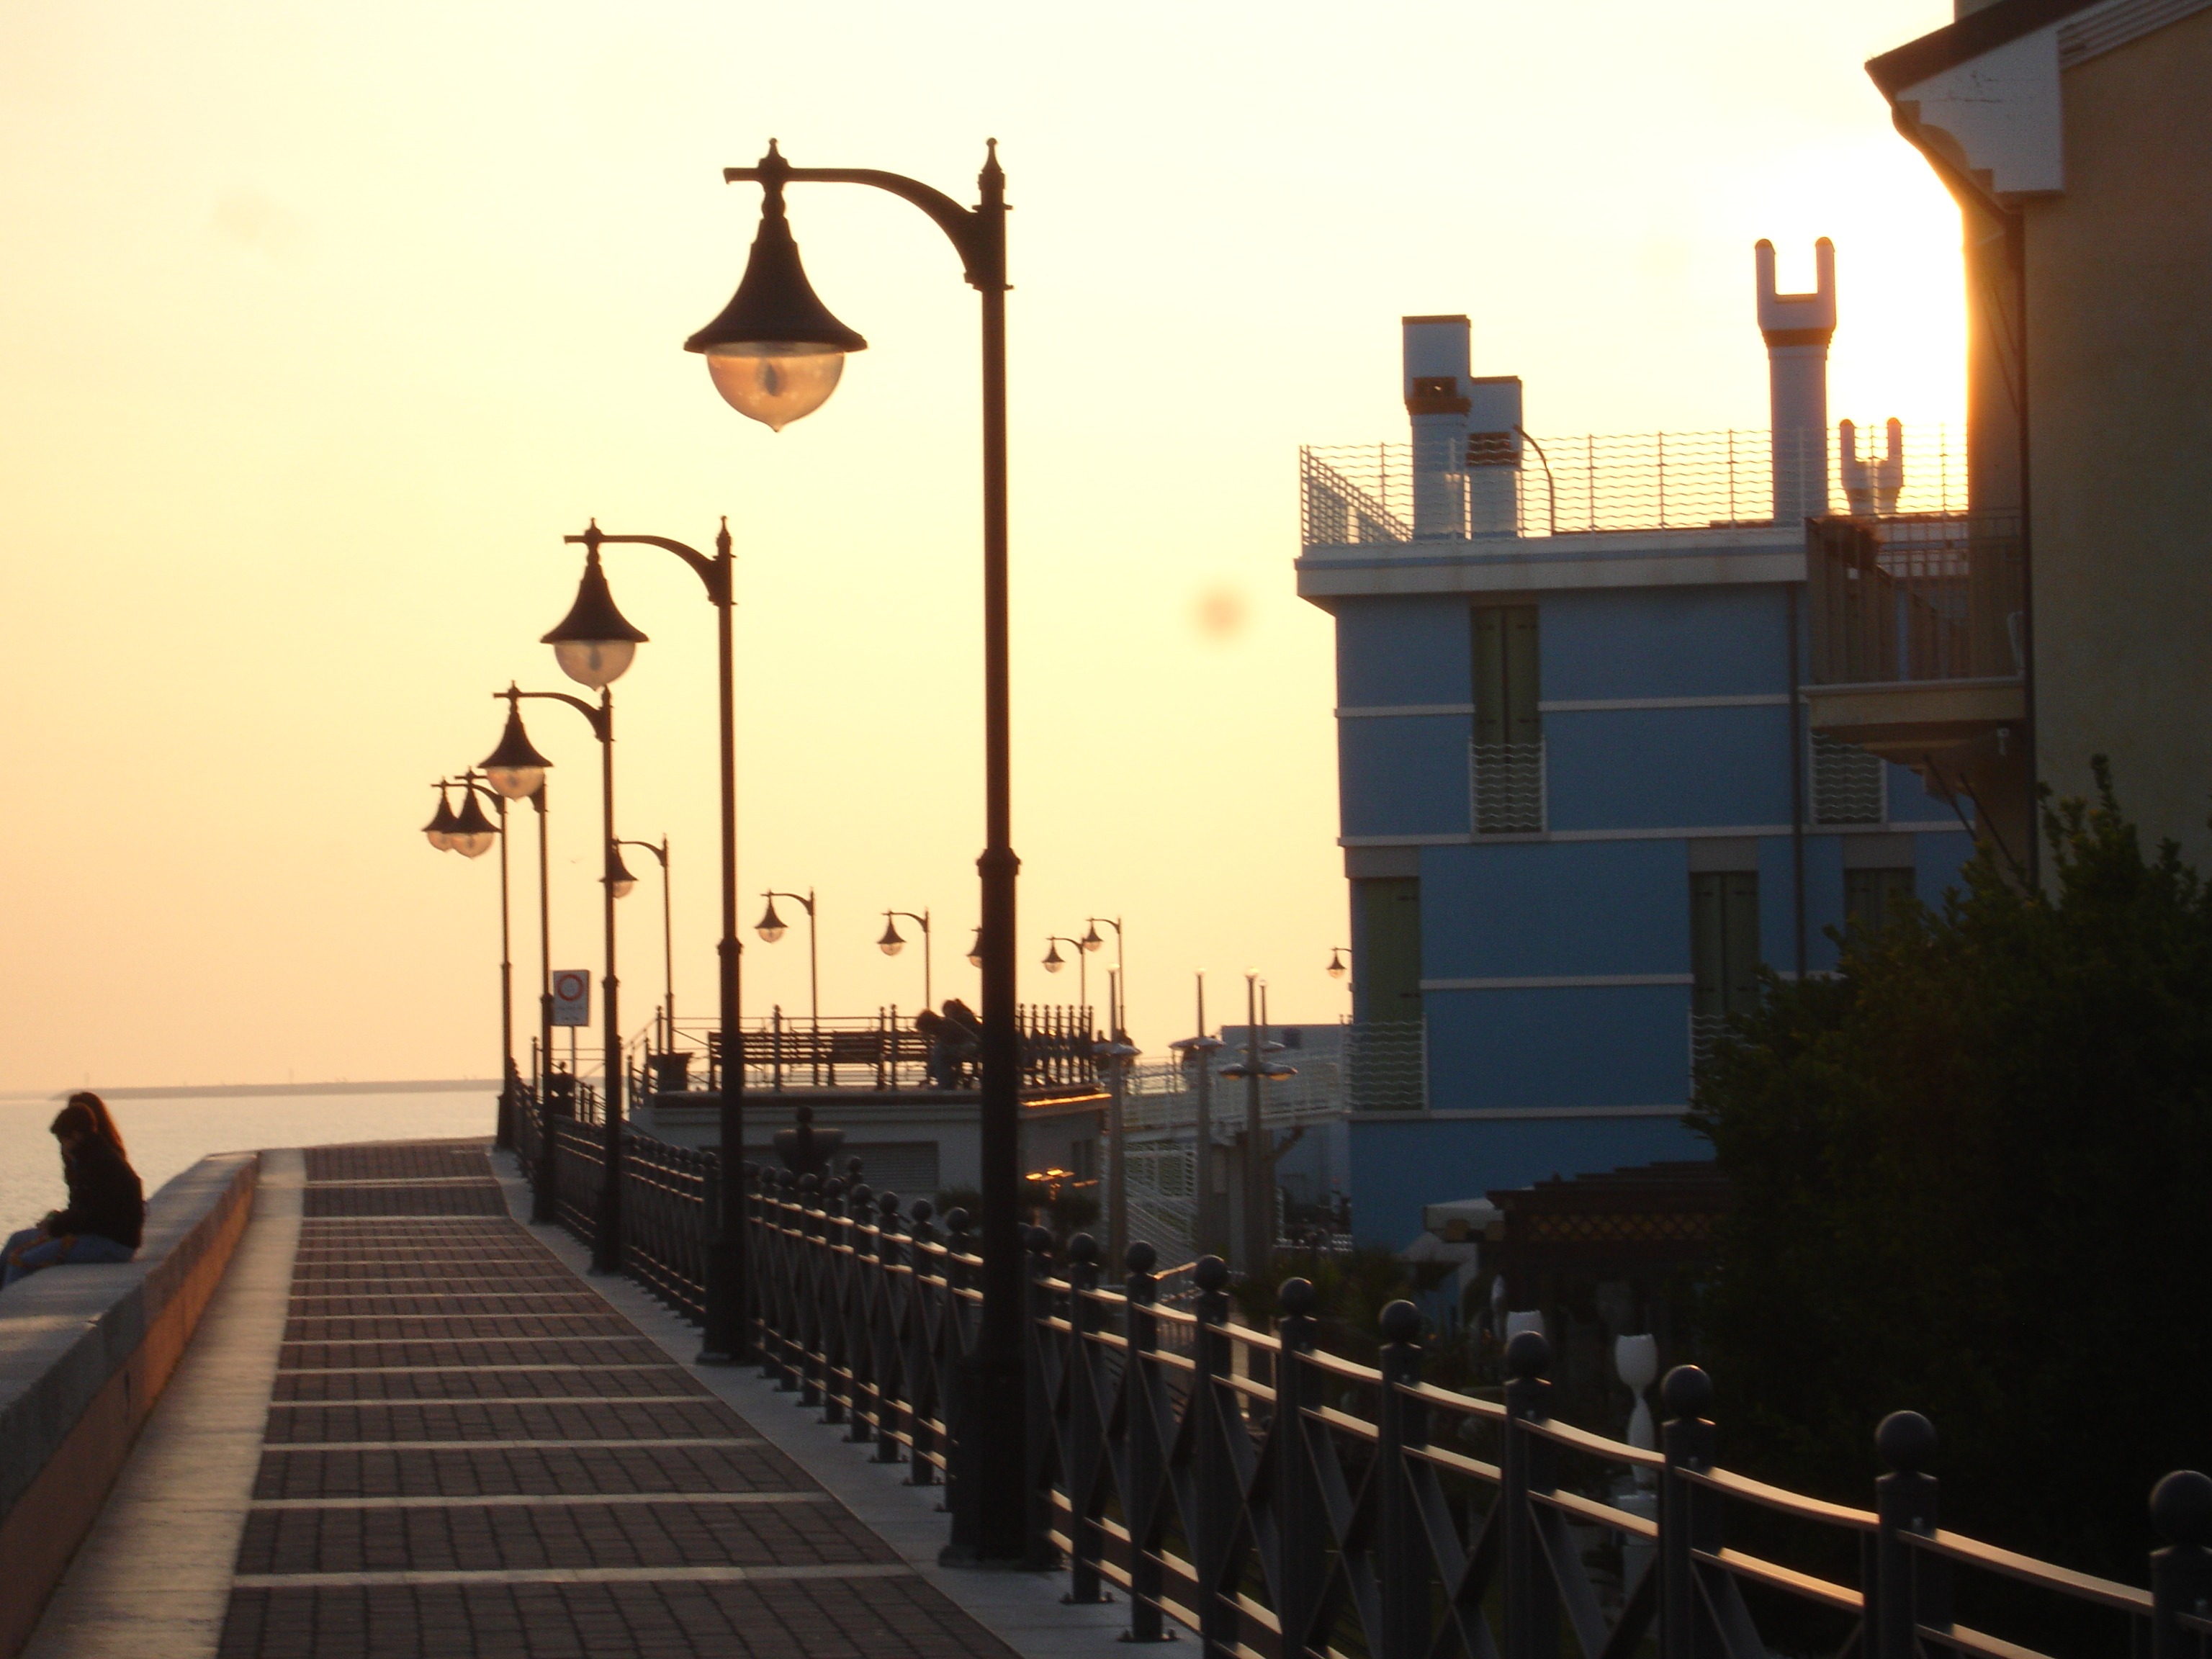
sea, horizon, light, sun, sunset, morning, atmosphere, dusk, evening, street light, lighting, light fixture, rays of sunshine, caorle ve